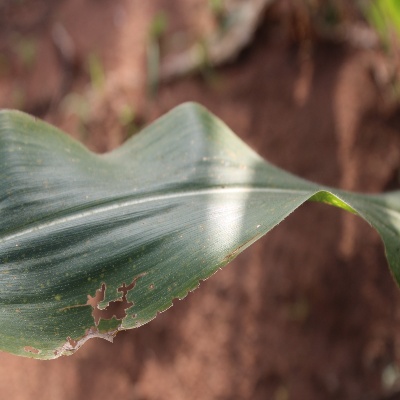
Crop: Maize
Condition: leaf spot